Lorenzo di Credi

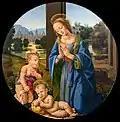
"Madonna adoring the Child with the Infant Saint John the Baptist", c. 1485. Venice, Pinacoteca Querini Stampalia

Several of his patrons had links to Savonarola, and apart from portraits, secular subjects such as mythological ones are absent from his known works, except for a nearly nude "Venus" for the Medici family. In 1504 he was appointed to the committee set up to decide where to place Michelangelo's "David".